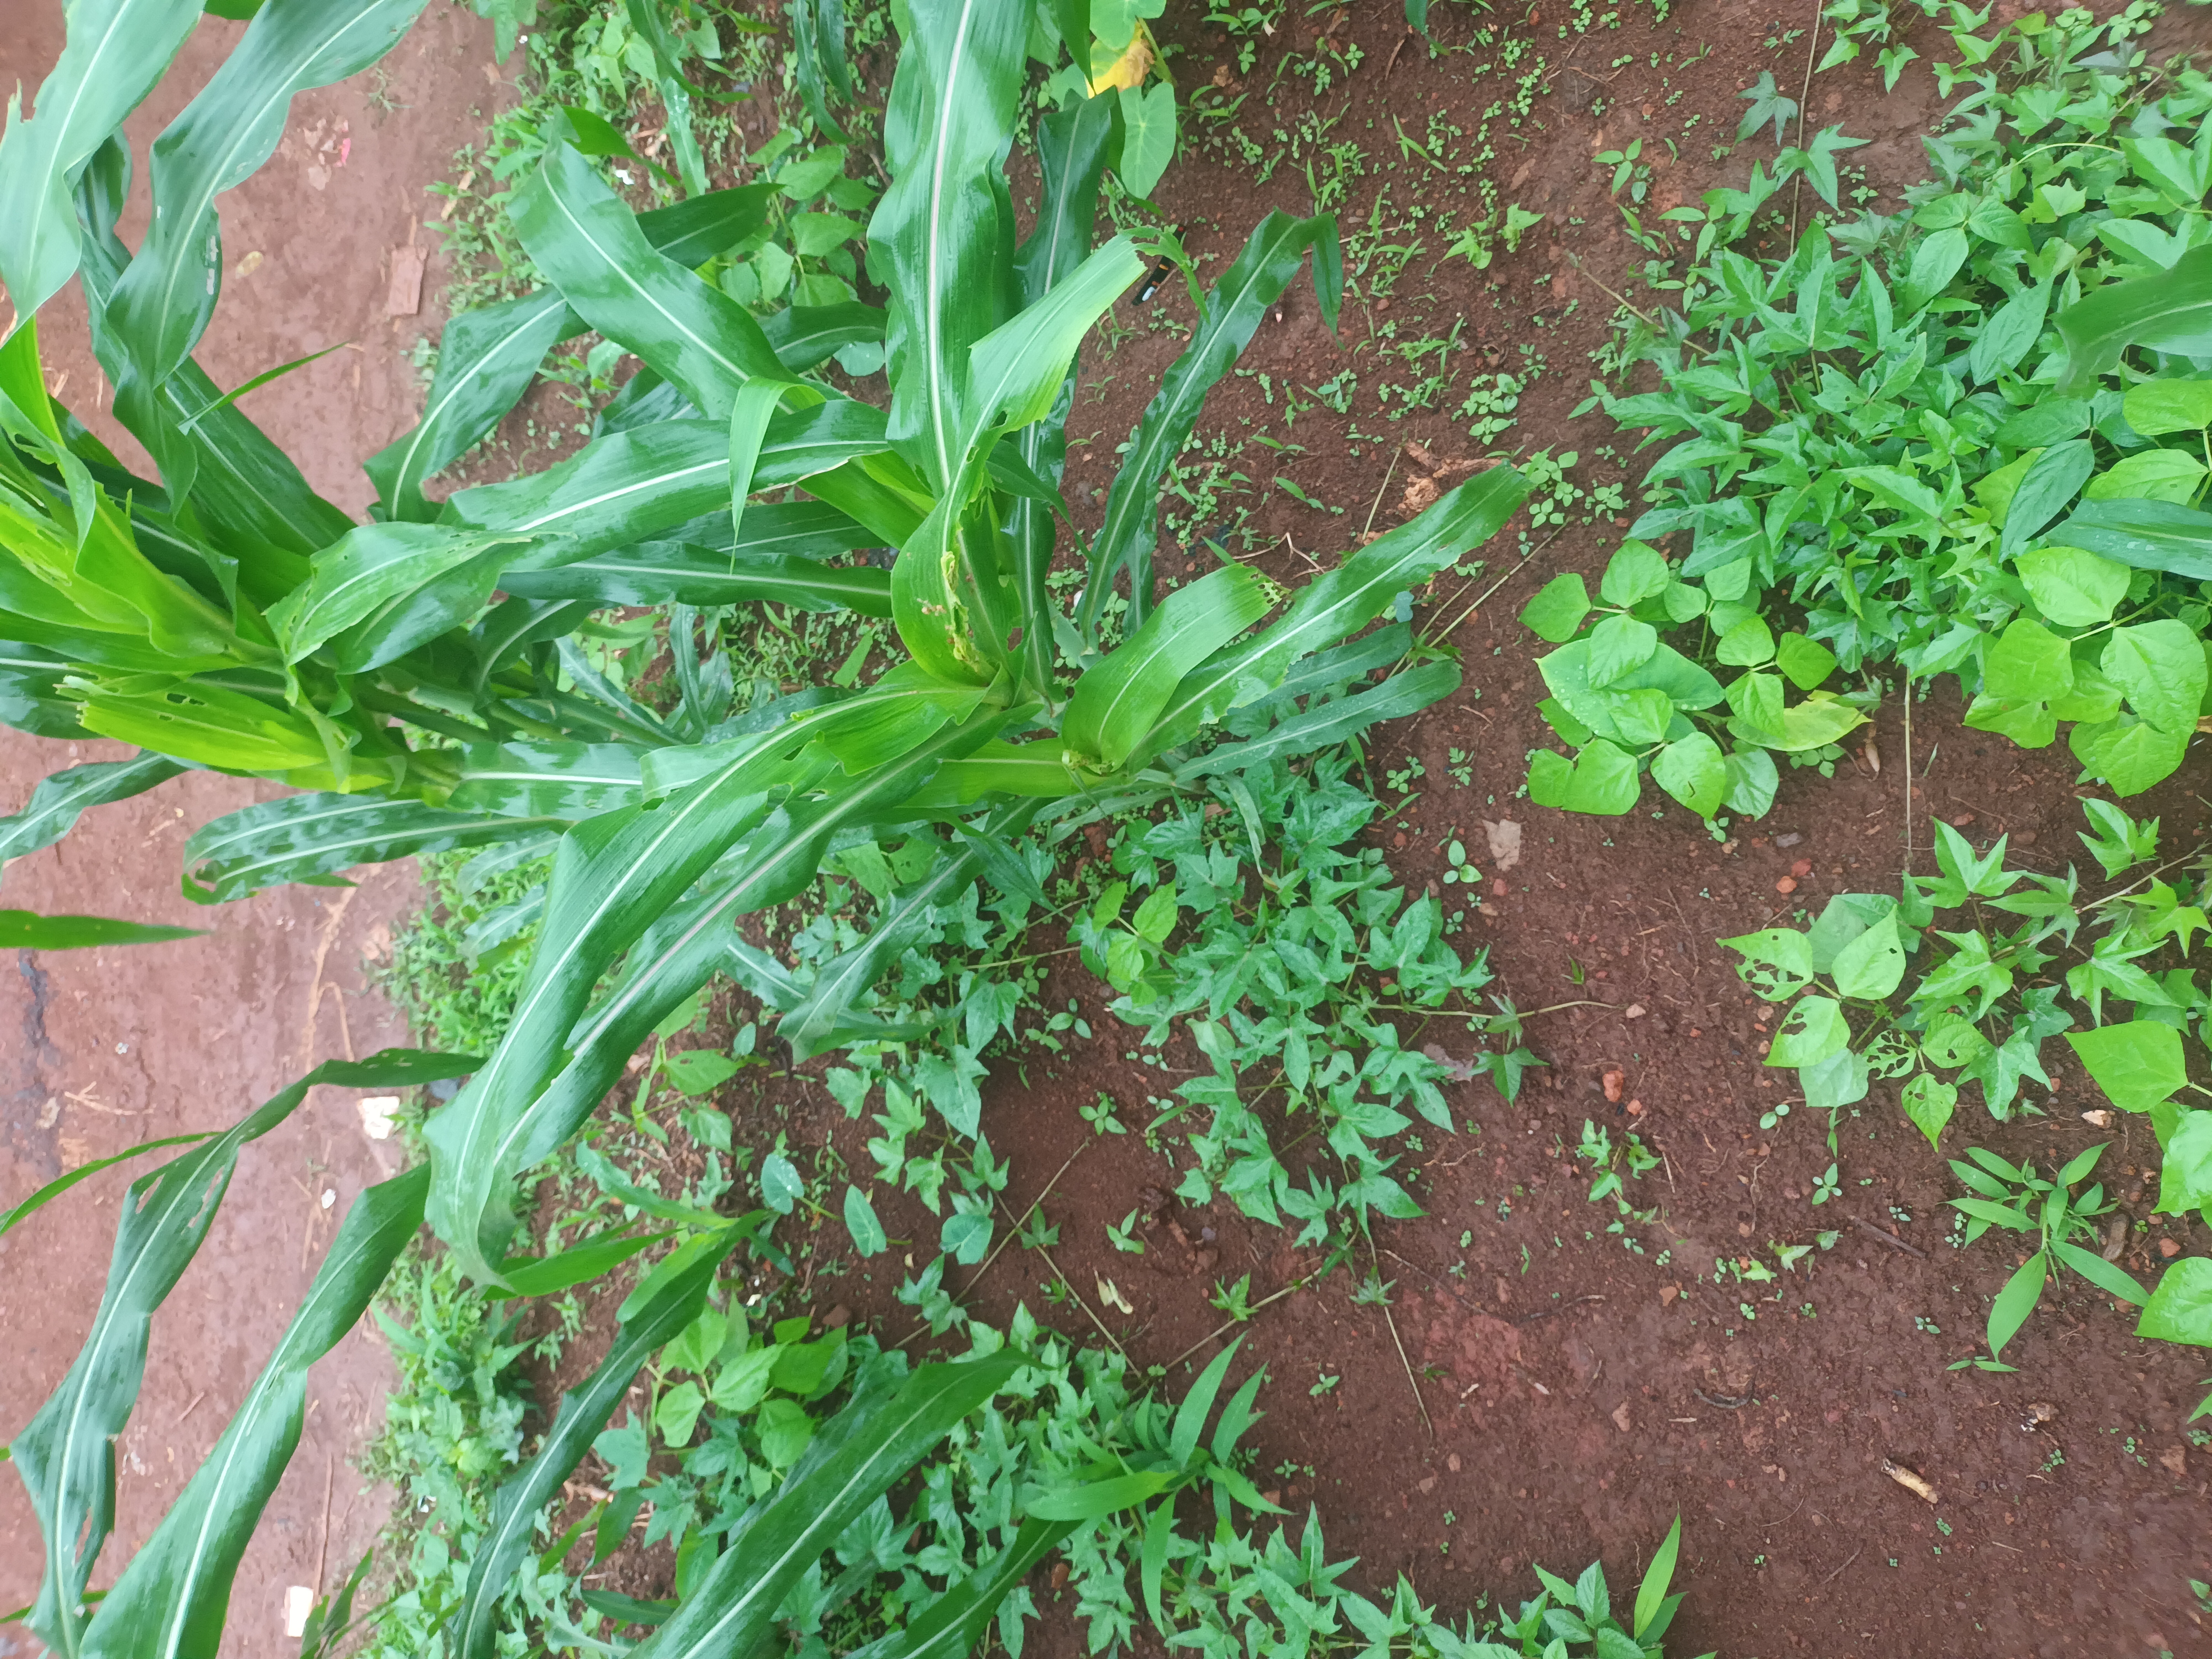
Label: spodoptera_frugiperda